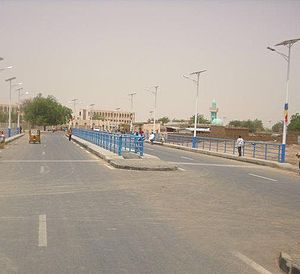
Abéché
Abéché er den fjerdestørste by i Tchad, hovedbyen i regionen Ouaddaï og har en befolkning på 54.628.